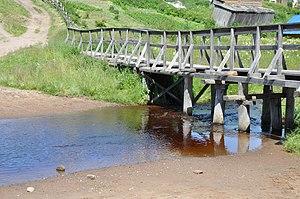
Pont de bois, à Nenoska
Nyonoksa, également Nenoksa, est une localité rurale sous la juridiction administrative de la ville de Severodvinsk dans la région d'Arkhangelsk en Russie.